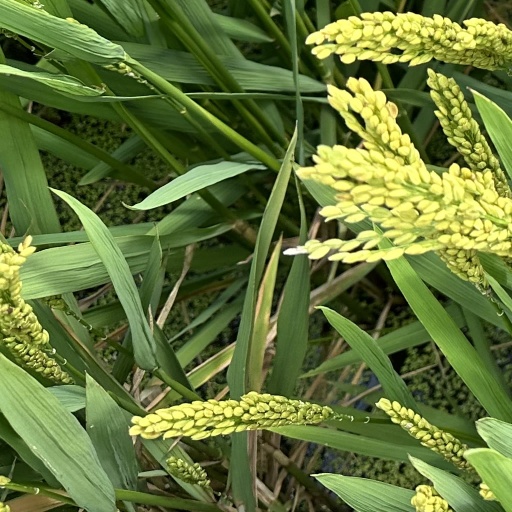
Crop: rice